Luis de la Rosa

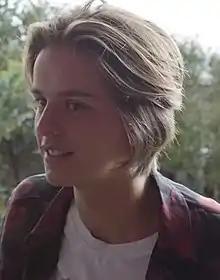
de la Rosa in 2019

Luis de la Rosa is a Mexican actor, best known for his role as Mexican singer Luis Miguel as a teenager in the biographical drama series "", and as Bruno Riquelme de la Mora in "The House of Flowers", both productions of Netflix. Subsequently, he had a leading role in the 2019 Mexican film "Un papá pirata".